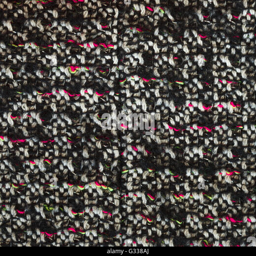
bottle green woven woolen fabric texture .